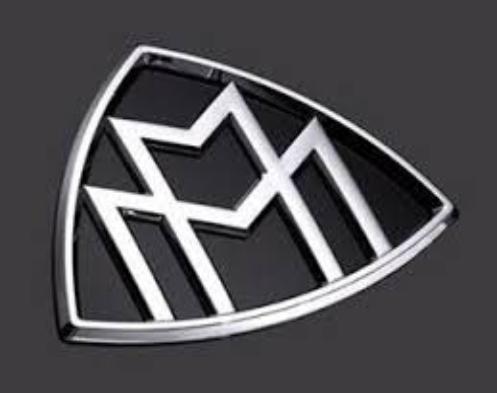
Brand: maybach-1
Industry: Transportation